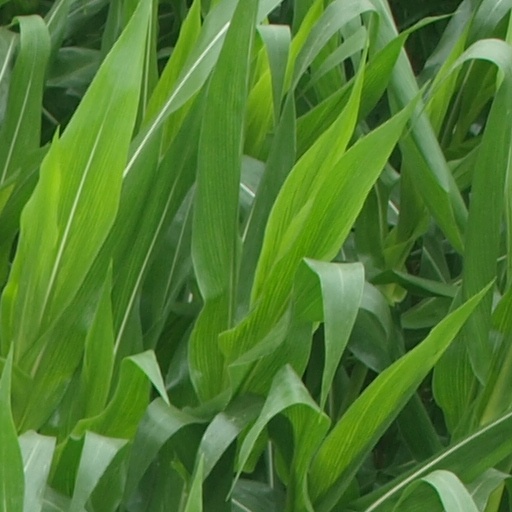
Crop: maize; corn